Uzen-Narita Station

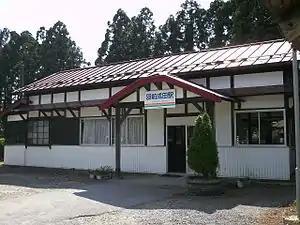
Uzen-Narita Station

is a railway station in Nagai, Yamagata, Japan, operated by the Yamagata Railway.